2023 French Open – Girls' singles

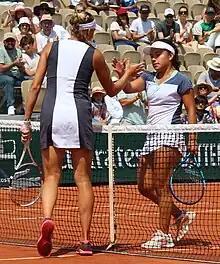
Alina Korneeva (left) beat Lucciana Pérez Alarcón in the final.

Alina Korneeva won the girls' singles title at the 2023 French Open, defeating Lucciana Pérez Alarcón in the final, 7–6, 6–3. Korneeva became the first player since Magdalena Maleeva in 1990 to win the first two Grand Slam events in girls' singles in the same year.